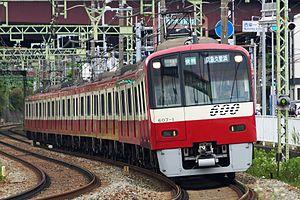
La ligne Toei Asakusa est une ligne de métro à Tokyo au Japon gérée par le Bureau des Transports de la Métropole de Tokyo. Elle relie la station de Nishi-Magome à celle d'Oshiage. Longue de 18,4 km, elle traverse Tokyo du sud au nord-est en passant dans les arrondissements d'Ōta, Shinagawa, Minato, Chūō, Taitō et Sumida. Elle est également connue comme ligne 1. Sur les cartes, la ligne est de couleur rose et identifiée par la lettre A. Son logo est ainsi.